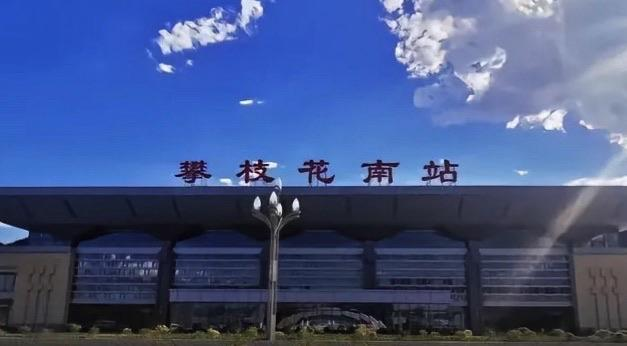
地标名称：攀枝花南站
所在城市：攀枝花市·仁和区